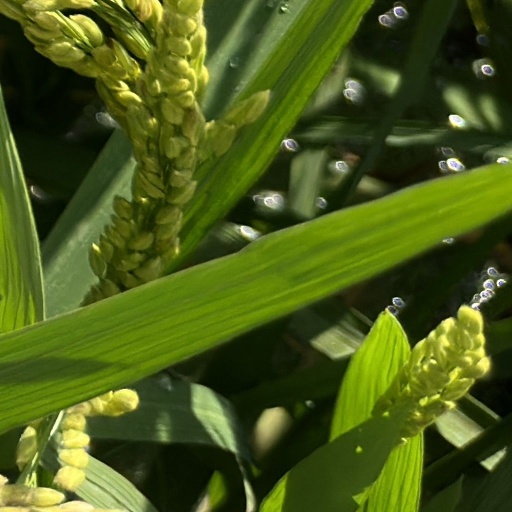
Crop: rice